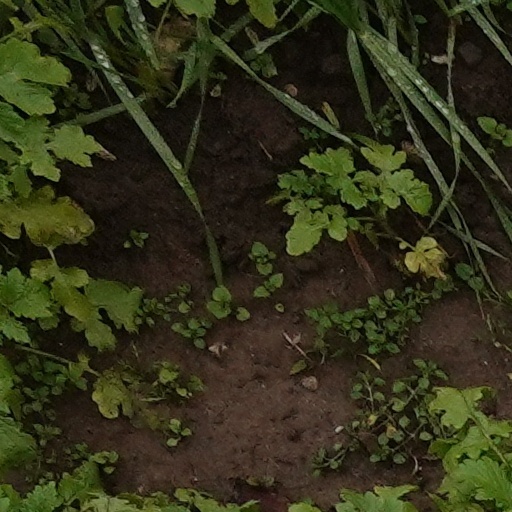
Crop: wheat